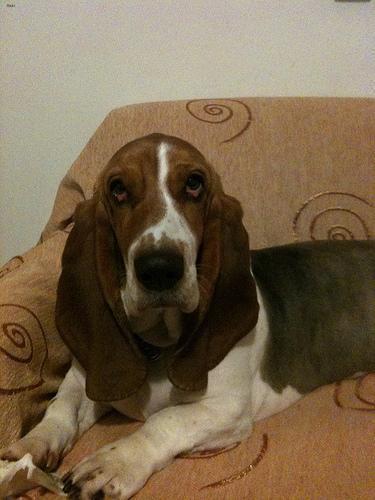
basset hound